DeForest Skinner House

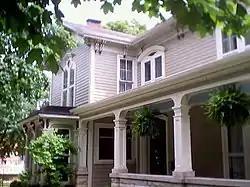

The DeForest Skinner House or Skinner Homestead, is a place on the National Register of Historic Places in Valparaiso, Indiana. It was placed on the Register on June 24, 2008. Built around 1860, it is a two-story carpentered Italianate structure with a double brick foundation, weatherboard walls, and asphalt roof, located three blocks north of the Porter County Courthouse. The register listing includes a carriage stepping stone by the north porch, with the family name upon it.